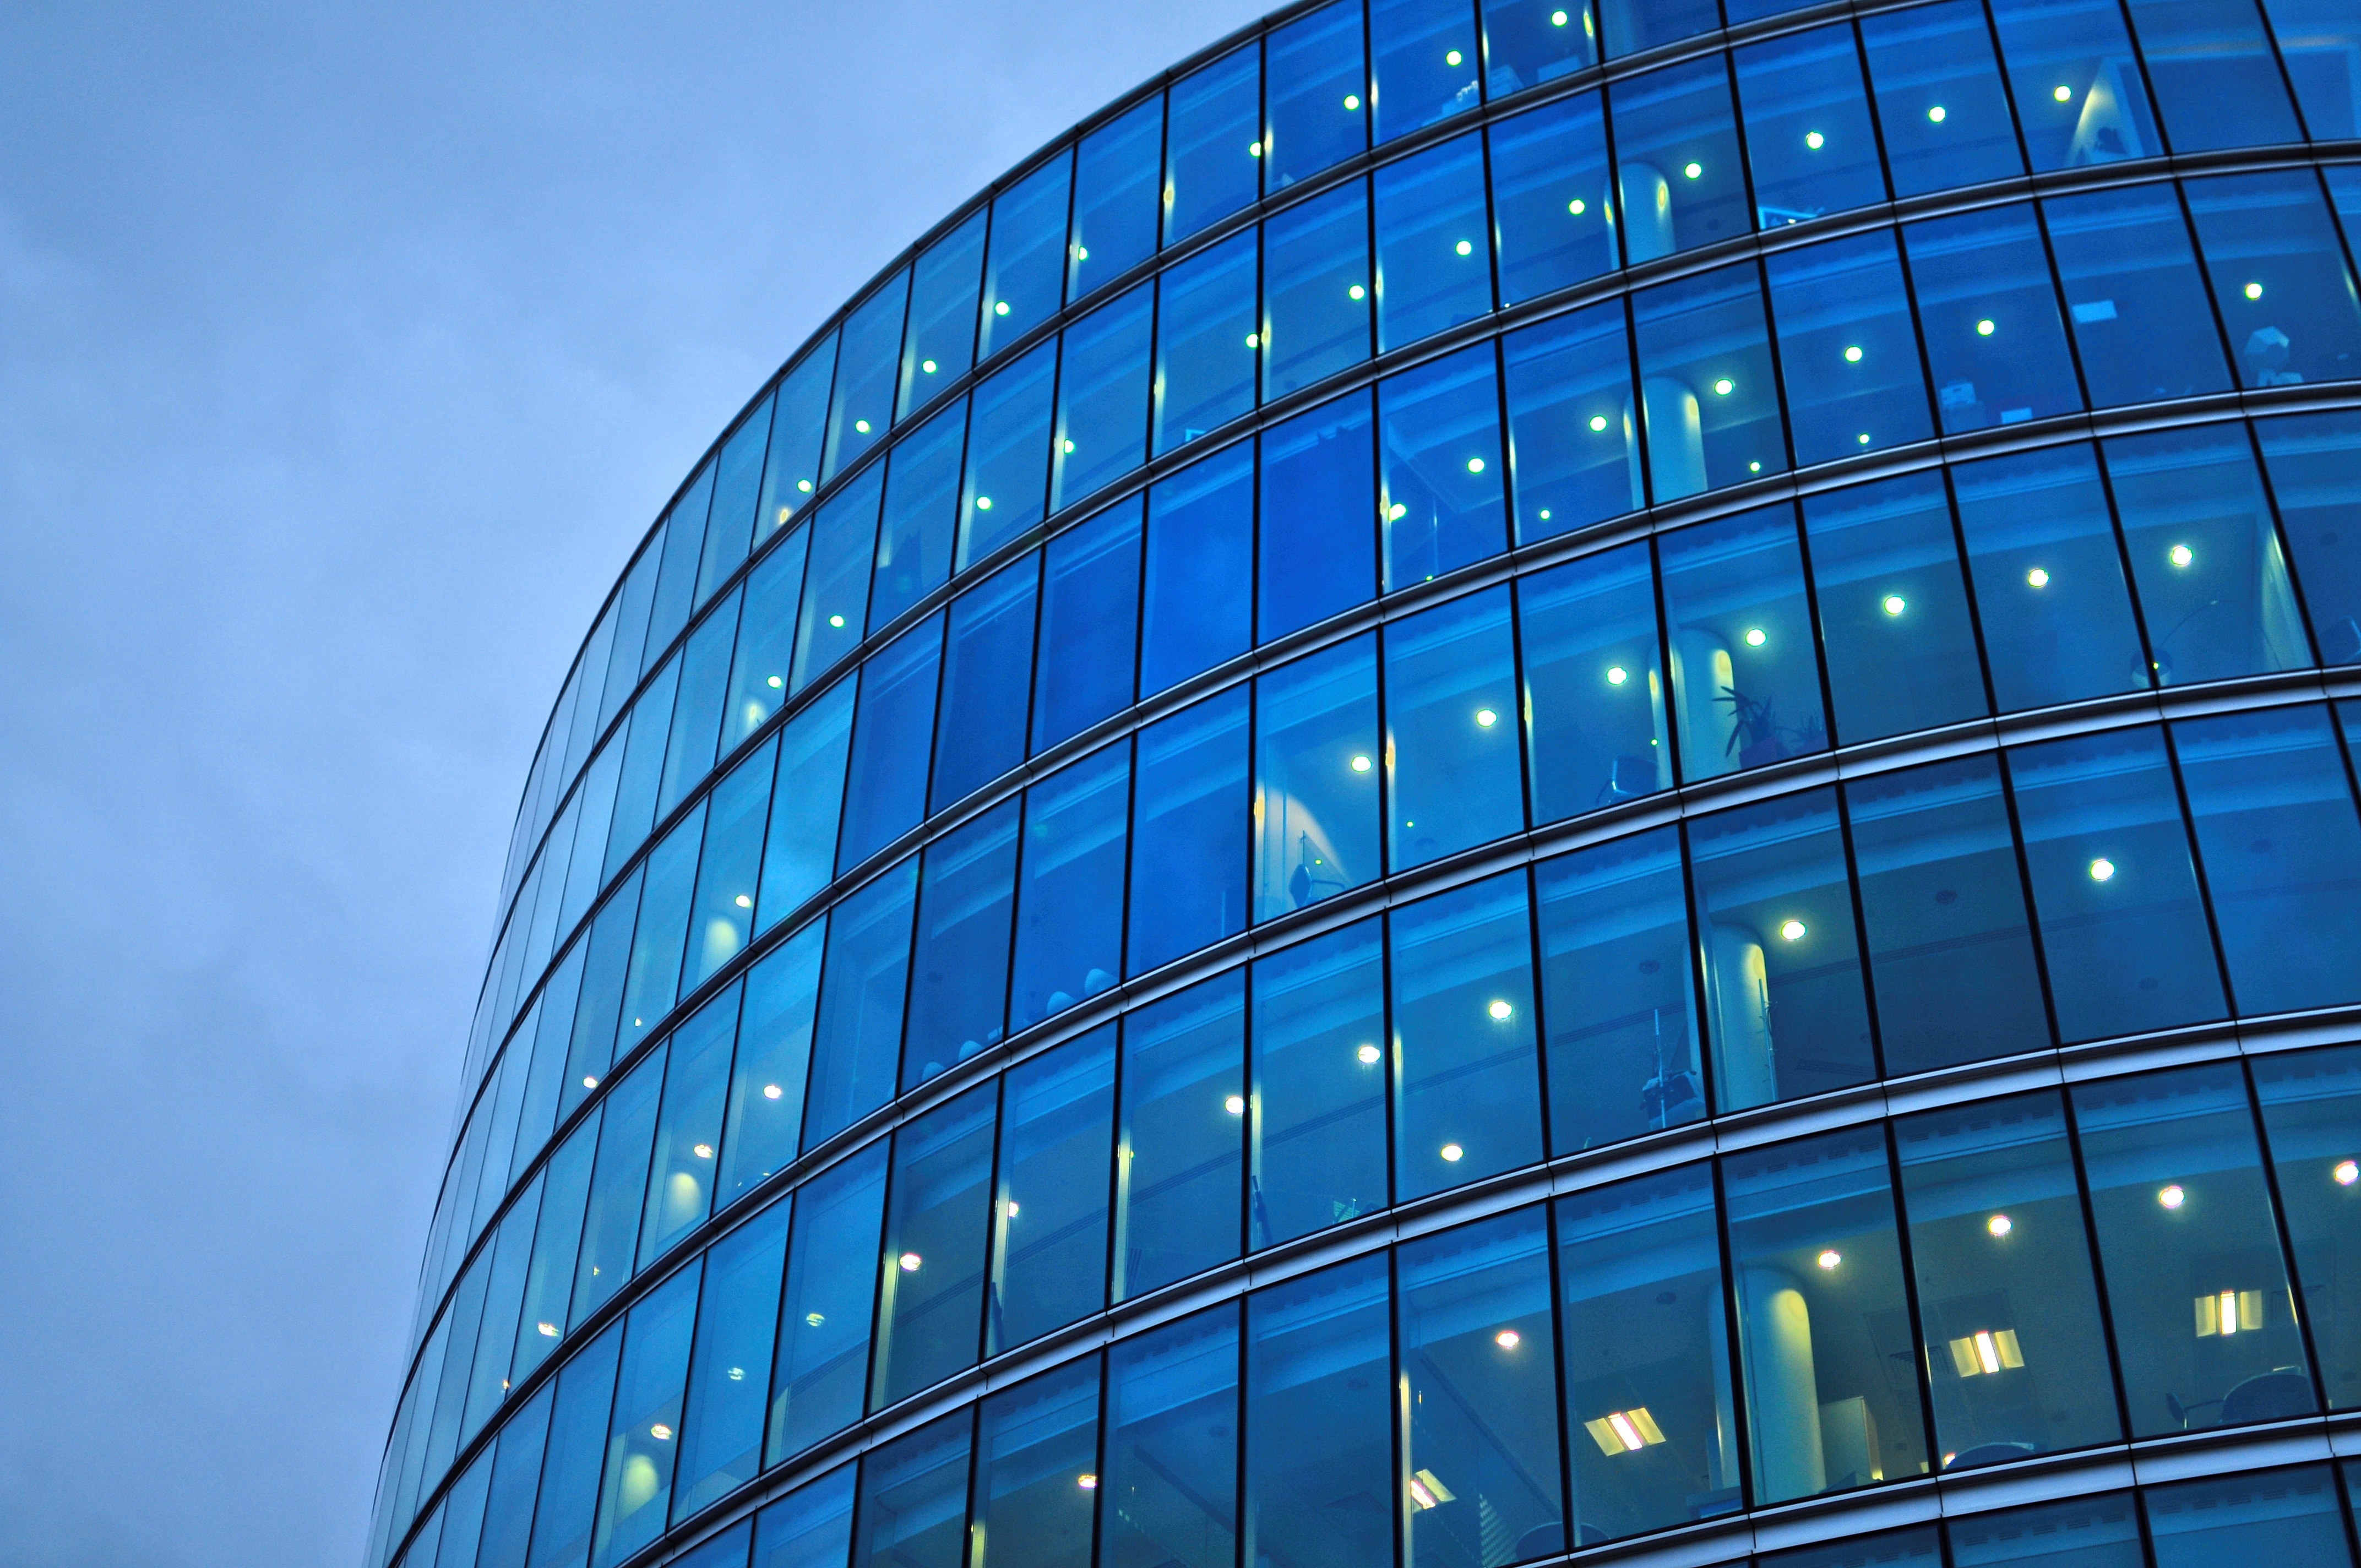
architecture, sky, building, skyscraper, line, reflection, facade, blue, tower block, symmetry, headquarters, metropolis, metropolitan area